GU-Racing

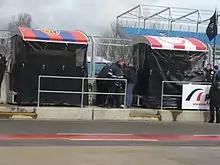
GU-Racing's pit wall during Silverstone Circuit's 2010 Superleague Formula round

The team has competed in several series, including Superleague Formula running the Olympiacos CFP and the FC Basel 1893 teams. They also run A1 Team Germany in A1 Grand Prix. The team has also had success running in Formula BMW and Formula Renault series around the world.